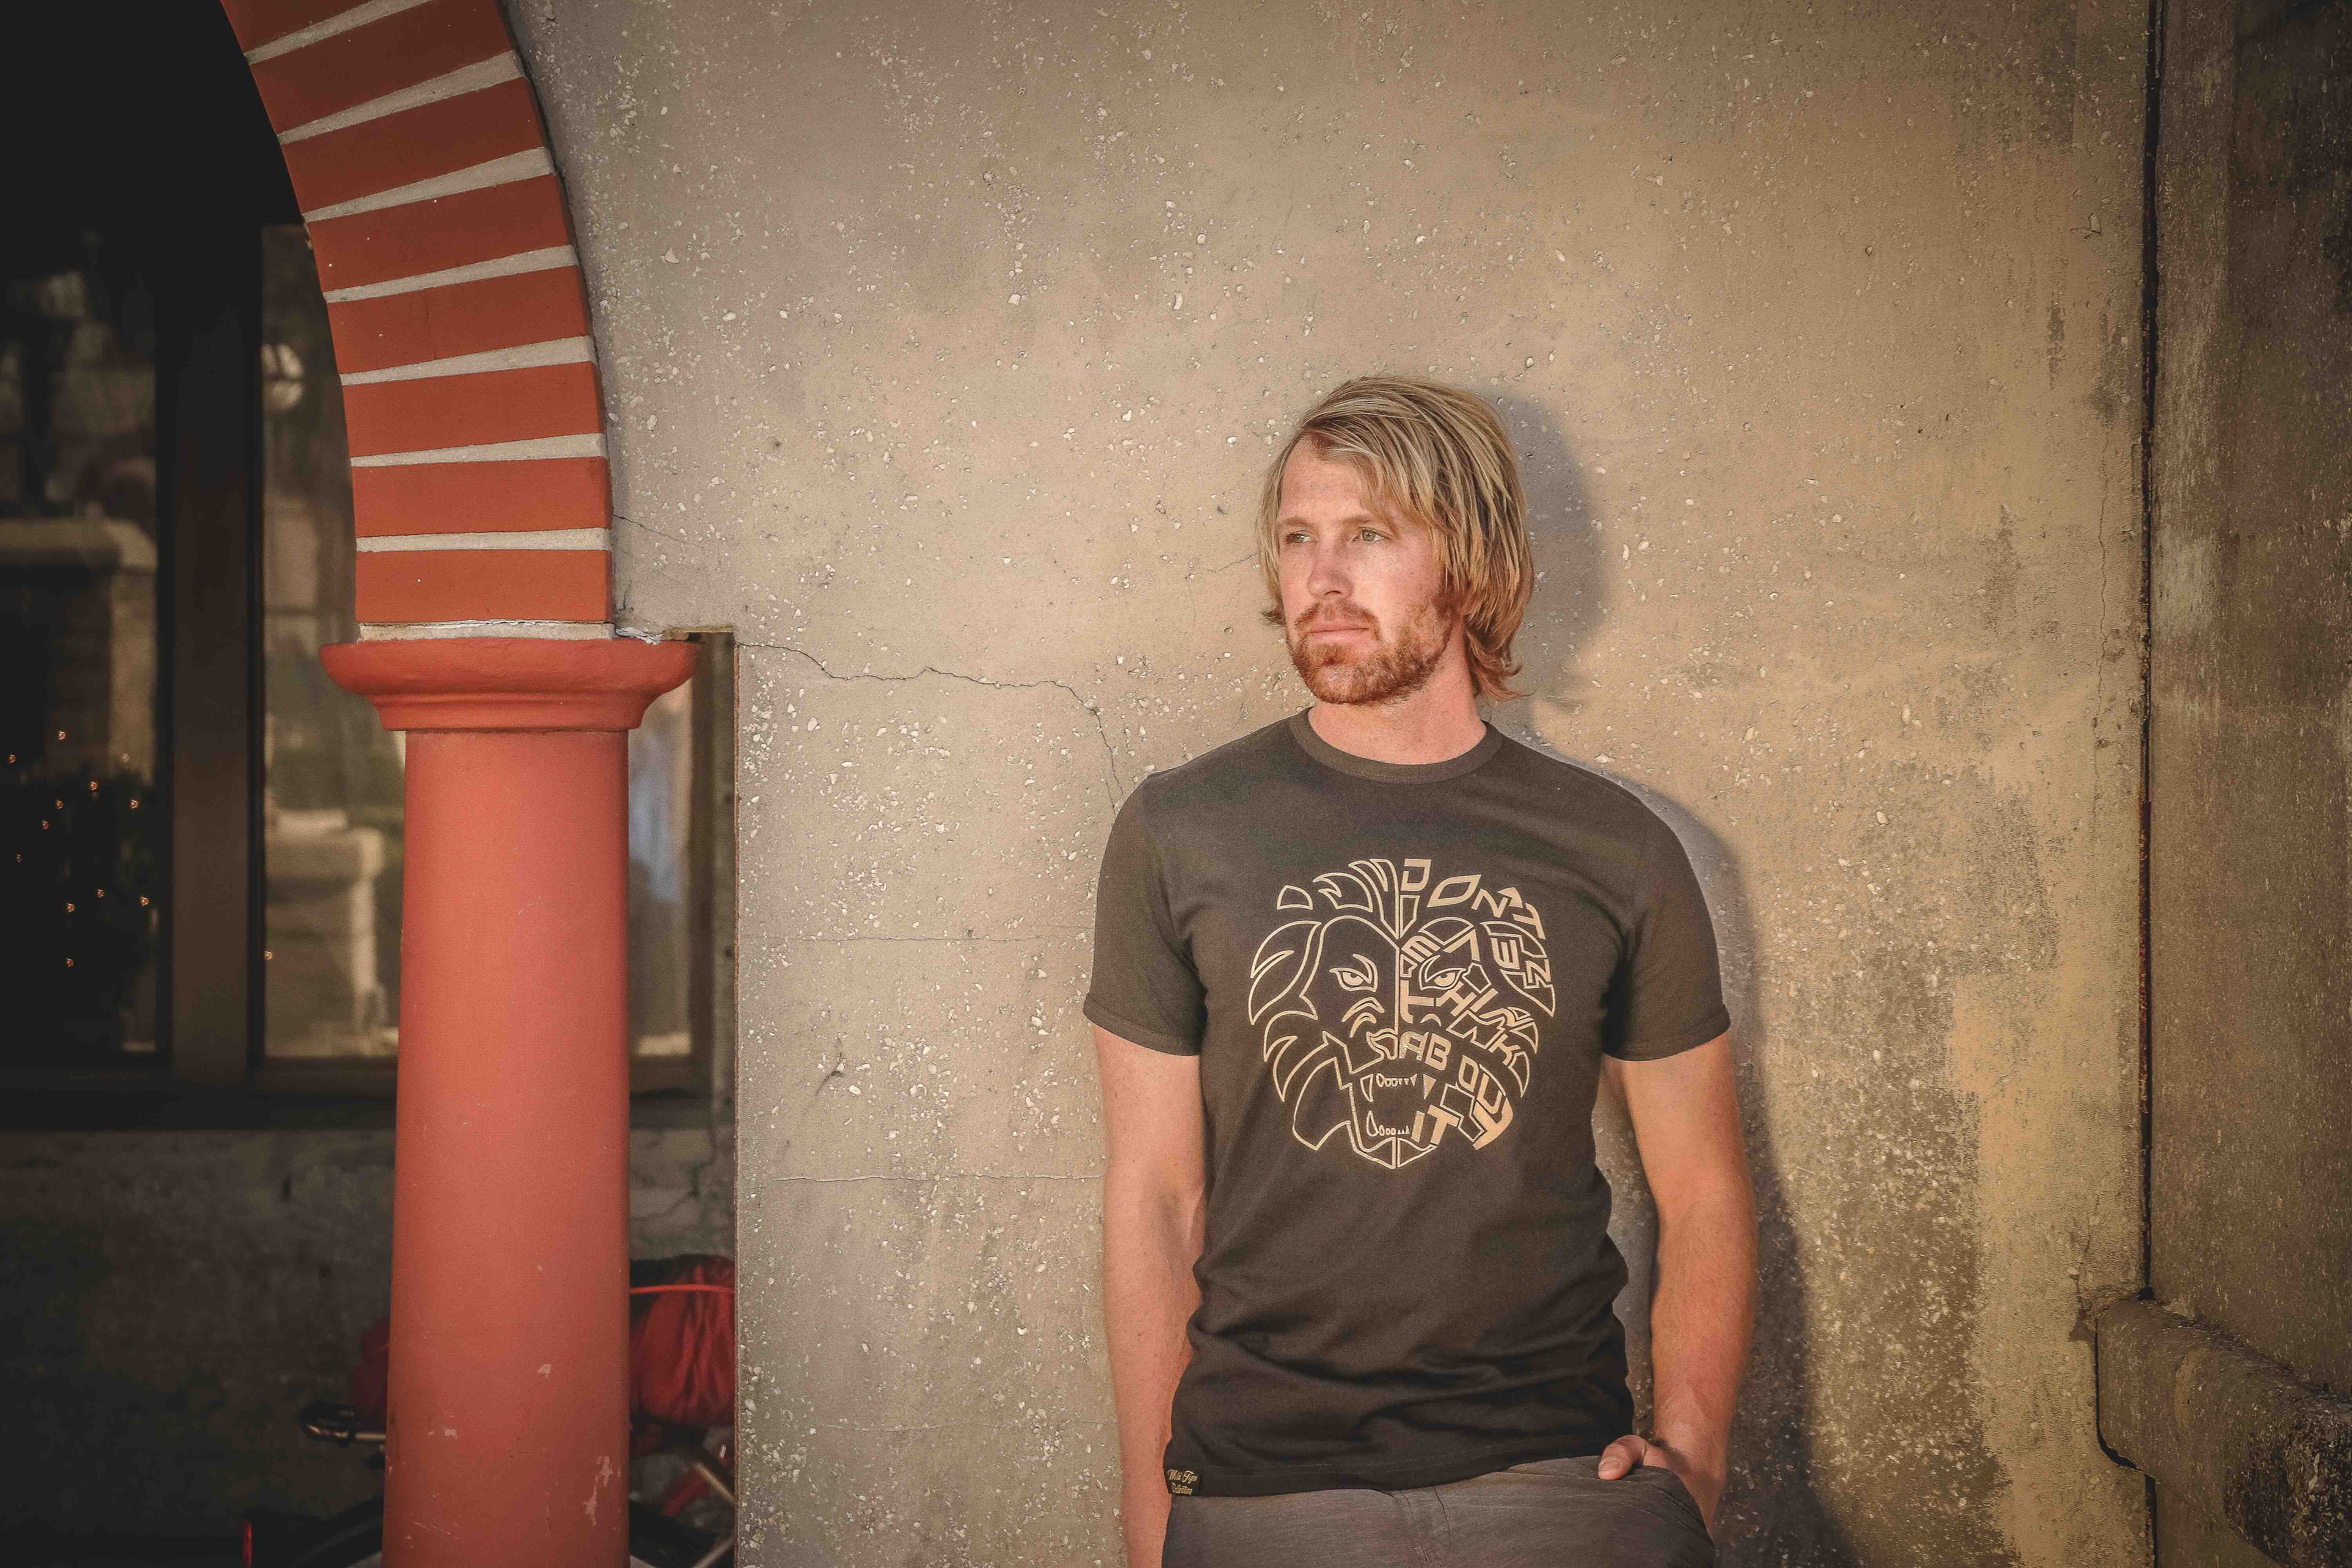
standing, neck, fun, temple, t shirt